Hannibal

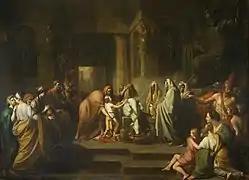
"The Oath of Hannibal" by Benjamin West, 1770

In March 212 BC, Hannibal captured Tarentum in a surprise attack but he failed to obtain control of its harbor. The tide was slowly turning against him, and in favor of Rome.